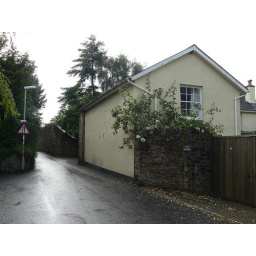
The coach house is in the right of frame